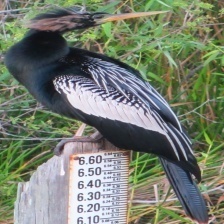
Species: ANHINGA
Scientific name: ANHINGA ANHINGA